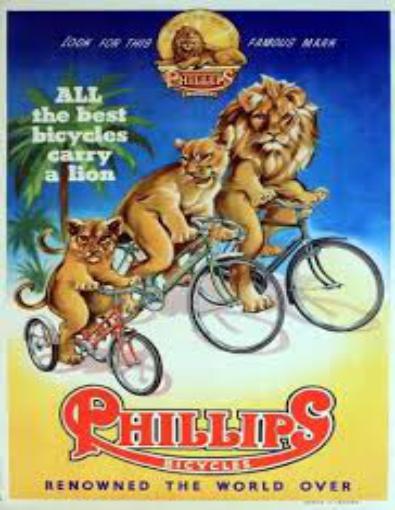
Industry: Transportation